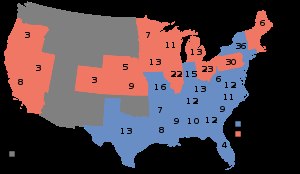
Grover Cleveland / Valget i 1884 / Kampagnen mod Blaine
Resultatet af valget i 1884
Stephen Grover Cleveland var både den 22. og 24. amerikanske præsident. Cleveland er den eneste præsident, der har siddet i to adskilte perioder. Han opnåede det største samlede stemmeantal i tre præsidentvalg – i 1884, 1888 og 1892, men blev ikke valgt i 1888 på grund af for få valgmandsstemmer. Han var den eneste Demokrat, der opnåede valg til præsident i den republikansk-dominerede æra fra 1860 til 1912. Clevelands beundrere har rost ham for hans ærlighed, uafhængighed, integritet og hans arbejde for principperne inden for klassisk liberalisme. Som leder af Bourbondemokraterne var han modstander af imperialisme, skatter, subsidier og inflationspolitik, men som reformator arbejdede han også mod korruption og vennetjenester.